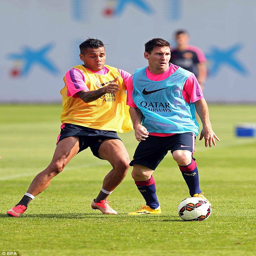
football player challenges footballer in a training session on friday